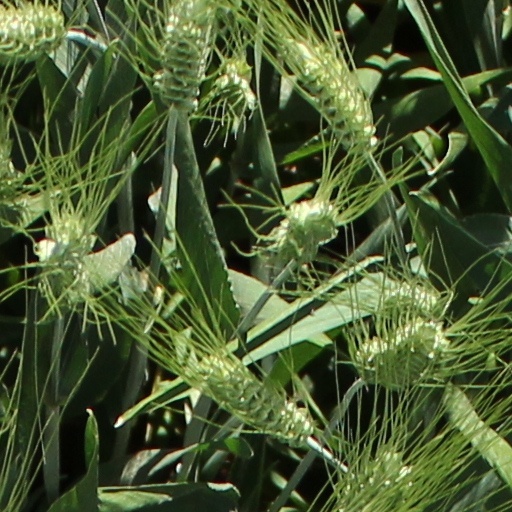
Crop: wheat